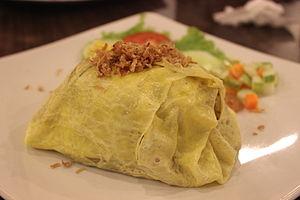
Le riz frit ou riz revenu est un mets composé de riz sauté au wok ou à la poêle, le plus souvent mélangé à d’autres ingrédients tels qu’œufs, légumes, produits de la mer ou viande. Il est souvent consommé seul, mais peut aussi accompagner un autre plat. Le riz frit est une composante majeure des cuisines d’Asie de l’Est, du Sud-Est et dans une certaine mesure, du Sud. Quand il est fait maison, le riz frit inclut généralement les restes d’autres plats, donnant ainsi naissance à d’innombrables variations. Économique et varié, il se rapproche de préparations comme les nouilles frites ou le pyttipanna. Le riz frit est apparu sous la dynastie Sui, en Chine. Ainsi, toutes les variations de ce plat tirent leurs origines du riz frit chinois.